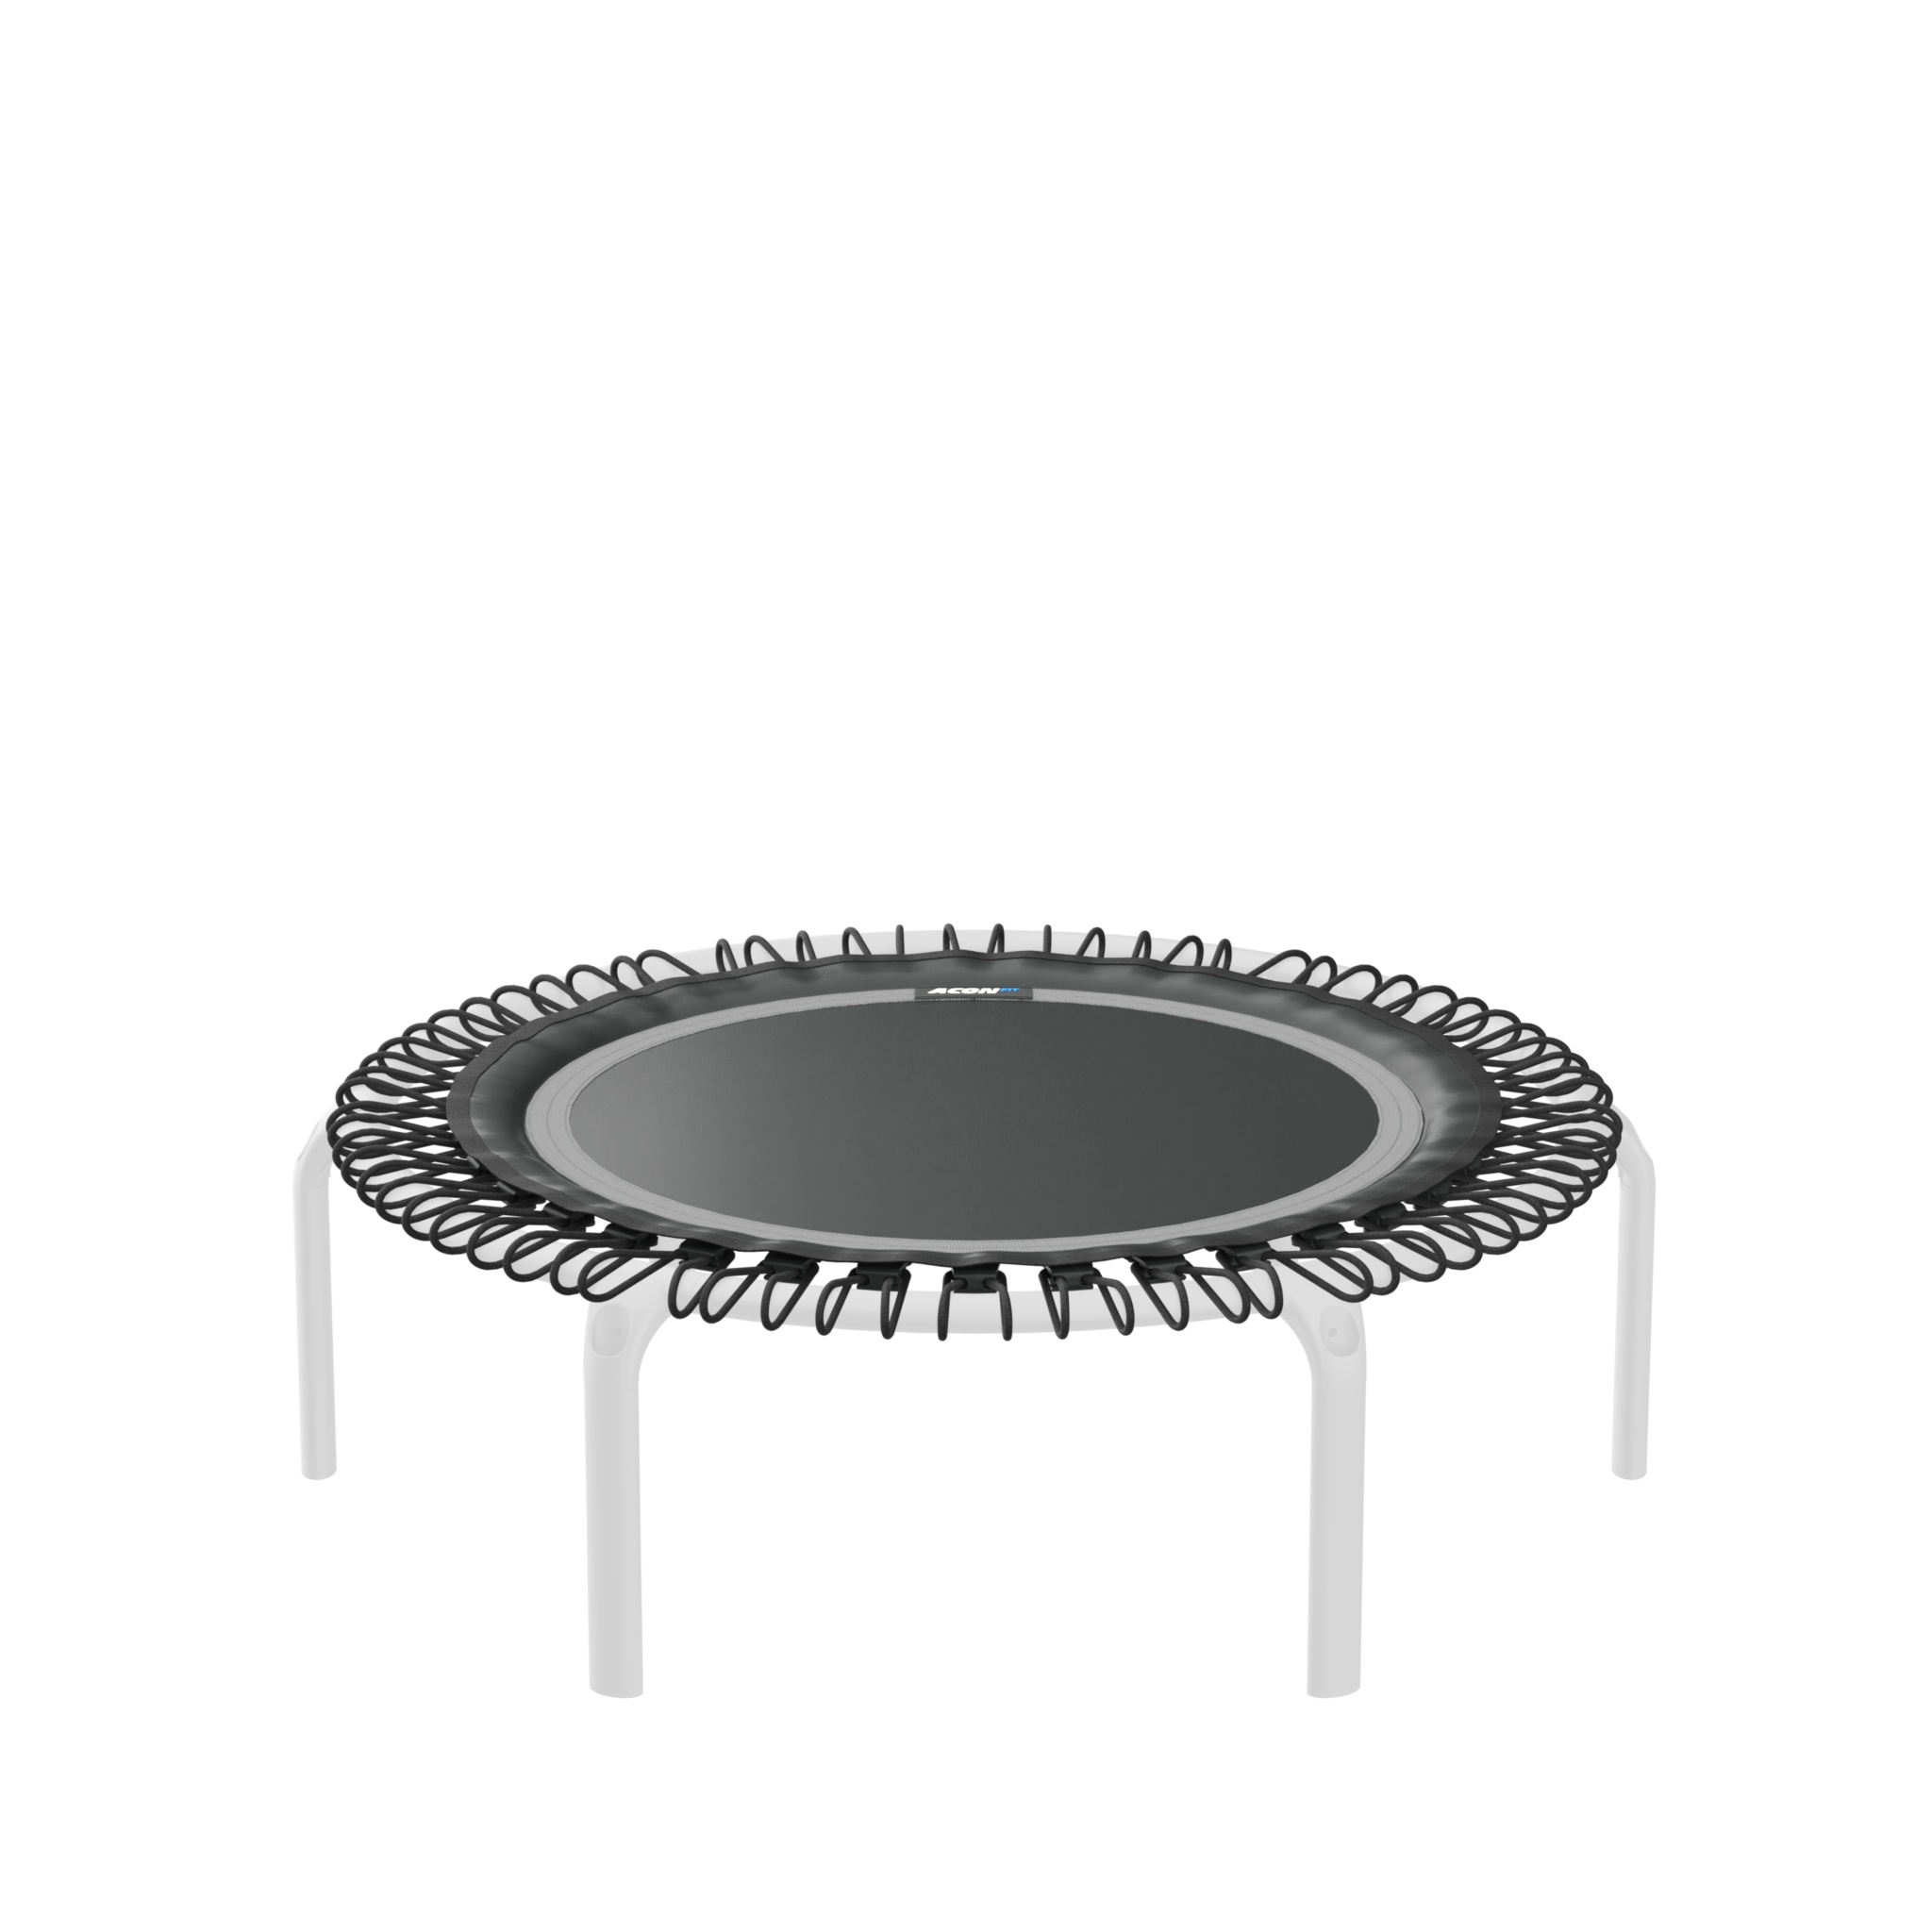
ACON FIT trampoline mat
The top class ACON FIT Trampoline Mats are designed to endure heavy use. The ACON FIT Trampoline mats are high quality polypropylene, made for fitness use. The ACON FIT trampoline mats come in two shapes. Bungee springs are sold separately.
Brand: Acon
Category: Sporting Goods > Fitness & General Exercise Equipment > Cardio > Cardio Machine Accessories & Parts > Treadmill Accessories & Parts > Treadmill Upper Control Boards